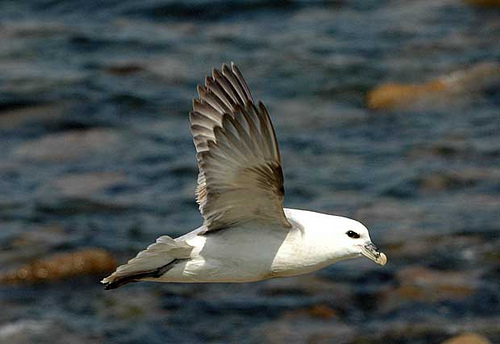
this seagull is rather typical with a white body and wings that fade to black at the tips.
a wide white bird has black on the tips of it's feathers.
this bird is white and black in color, with a black beak and a white eye ring.
short beak and wings, white and fat.
this large bird has a white body, grey wing and tail, with a short hooked bill.
this particular bird has a white belly and breast and brown wings
this bird has wings that are grey and white and has black eyes
this white bird has brown primary wings and short rectrices
this white bird has brown accents on its primary feathers and a downturned bill.
this snow white medium sized bird has dark brown outlined wing secondaries and black eyes.
Species: Northern Fulmar